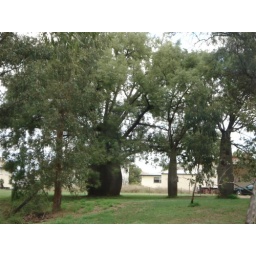
The largest bottle tree (Brachychiton species) in Roma.